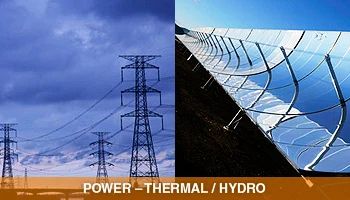
Label: Power_Thermal_Hydro